The Sound and the Silence

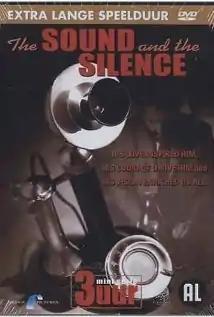
DVD cover art

The Sound and the Silence is a 1992 television film directed by John Kent Harrison and starring John Bach as Alexander Graham Bell, Ian Bannen as Melville, Brenda Fricker as Eliza, and Jim McLarty as Sumner Tainter. "The Sound and the Silence" has a run time of 3 hours and 12 minutes and is a colorized film originally in the English language.